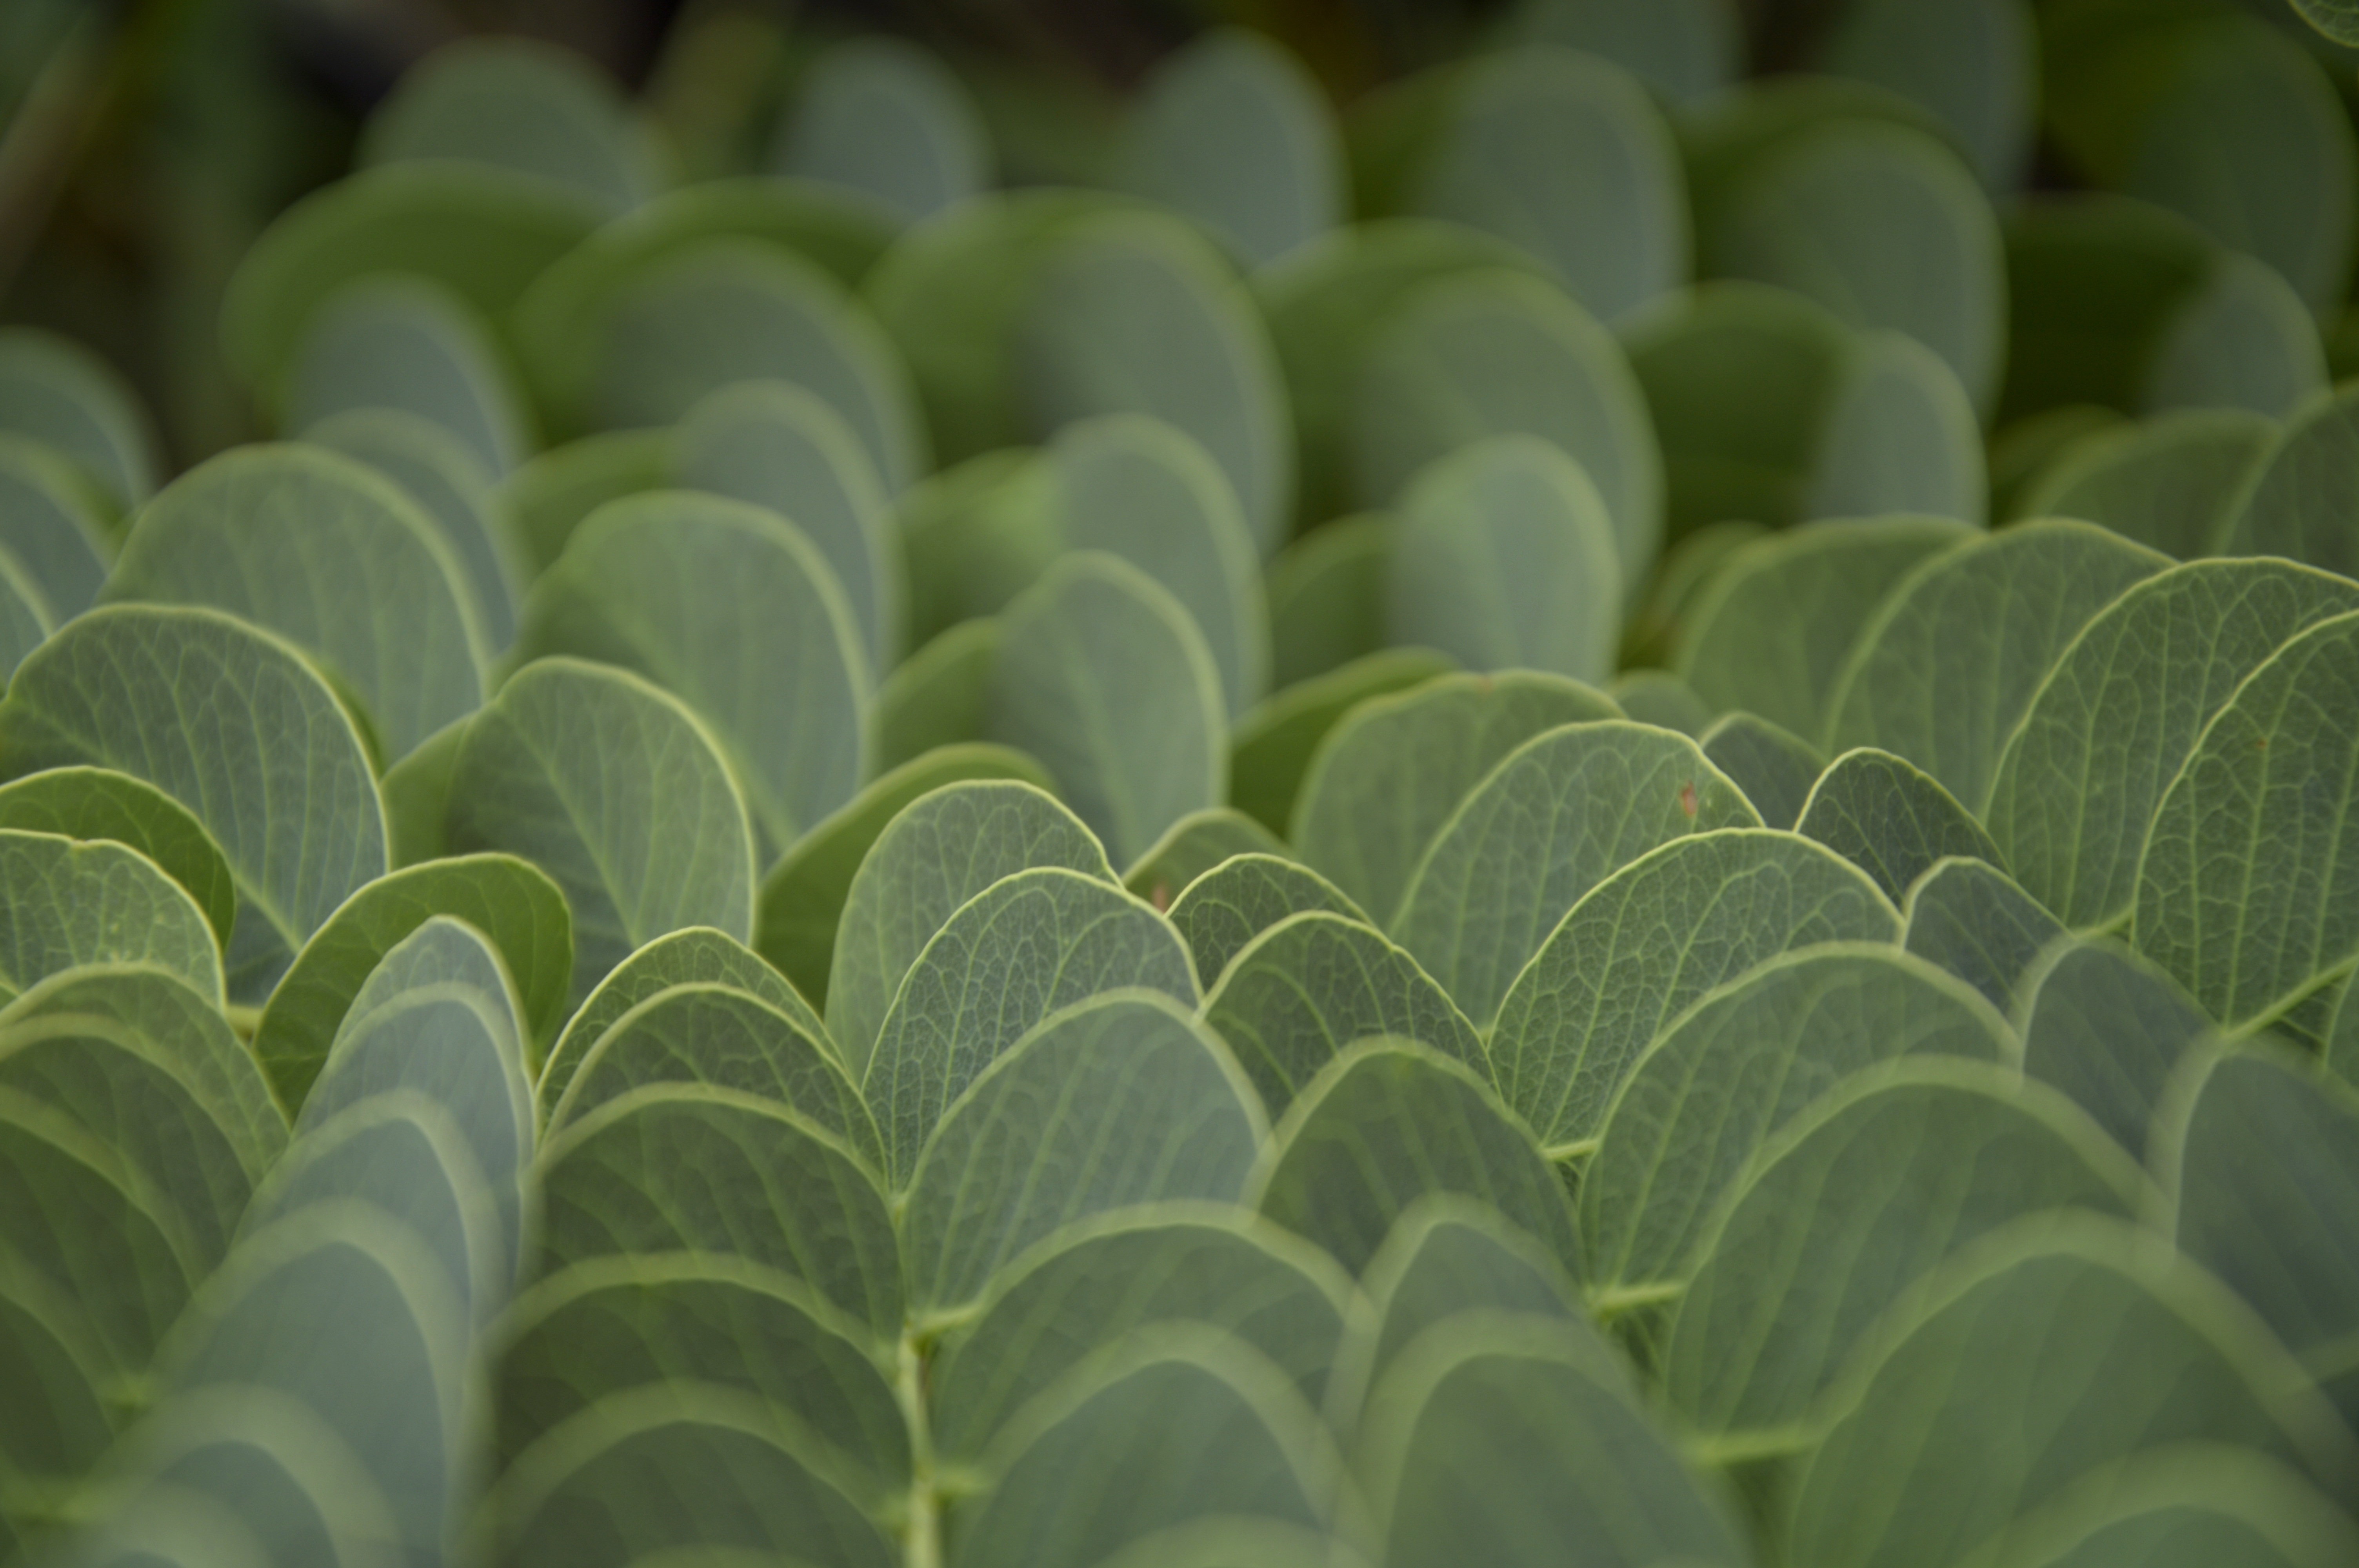
landscape, nature, grass, plant, field, sunlight, leaf, flower, environment, green, botany, garden, flora, circle, plants, close up, leaves, vegetation, shrub, macro photography, mato, plant stem